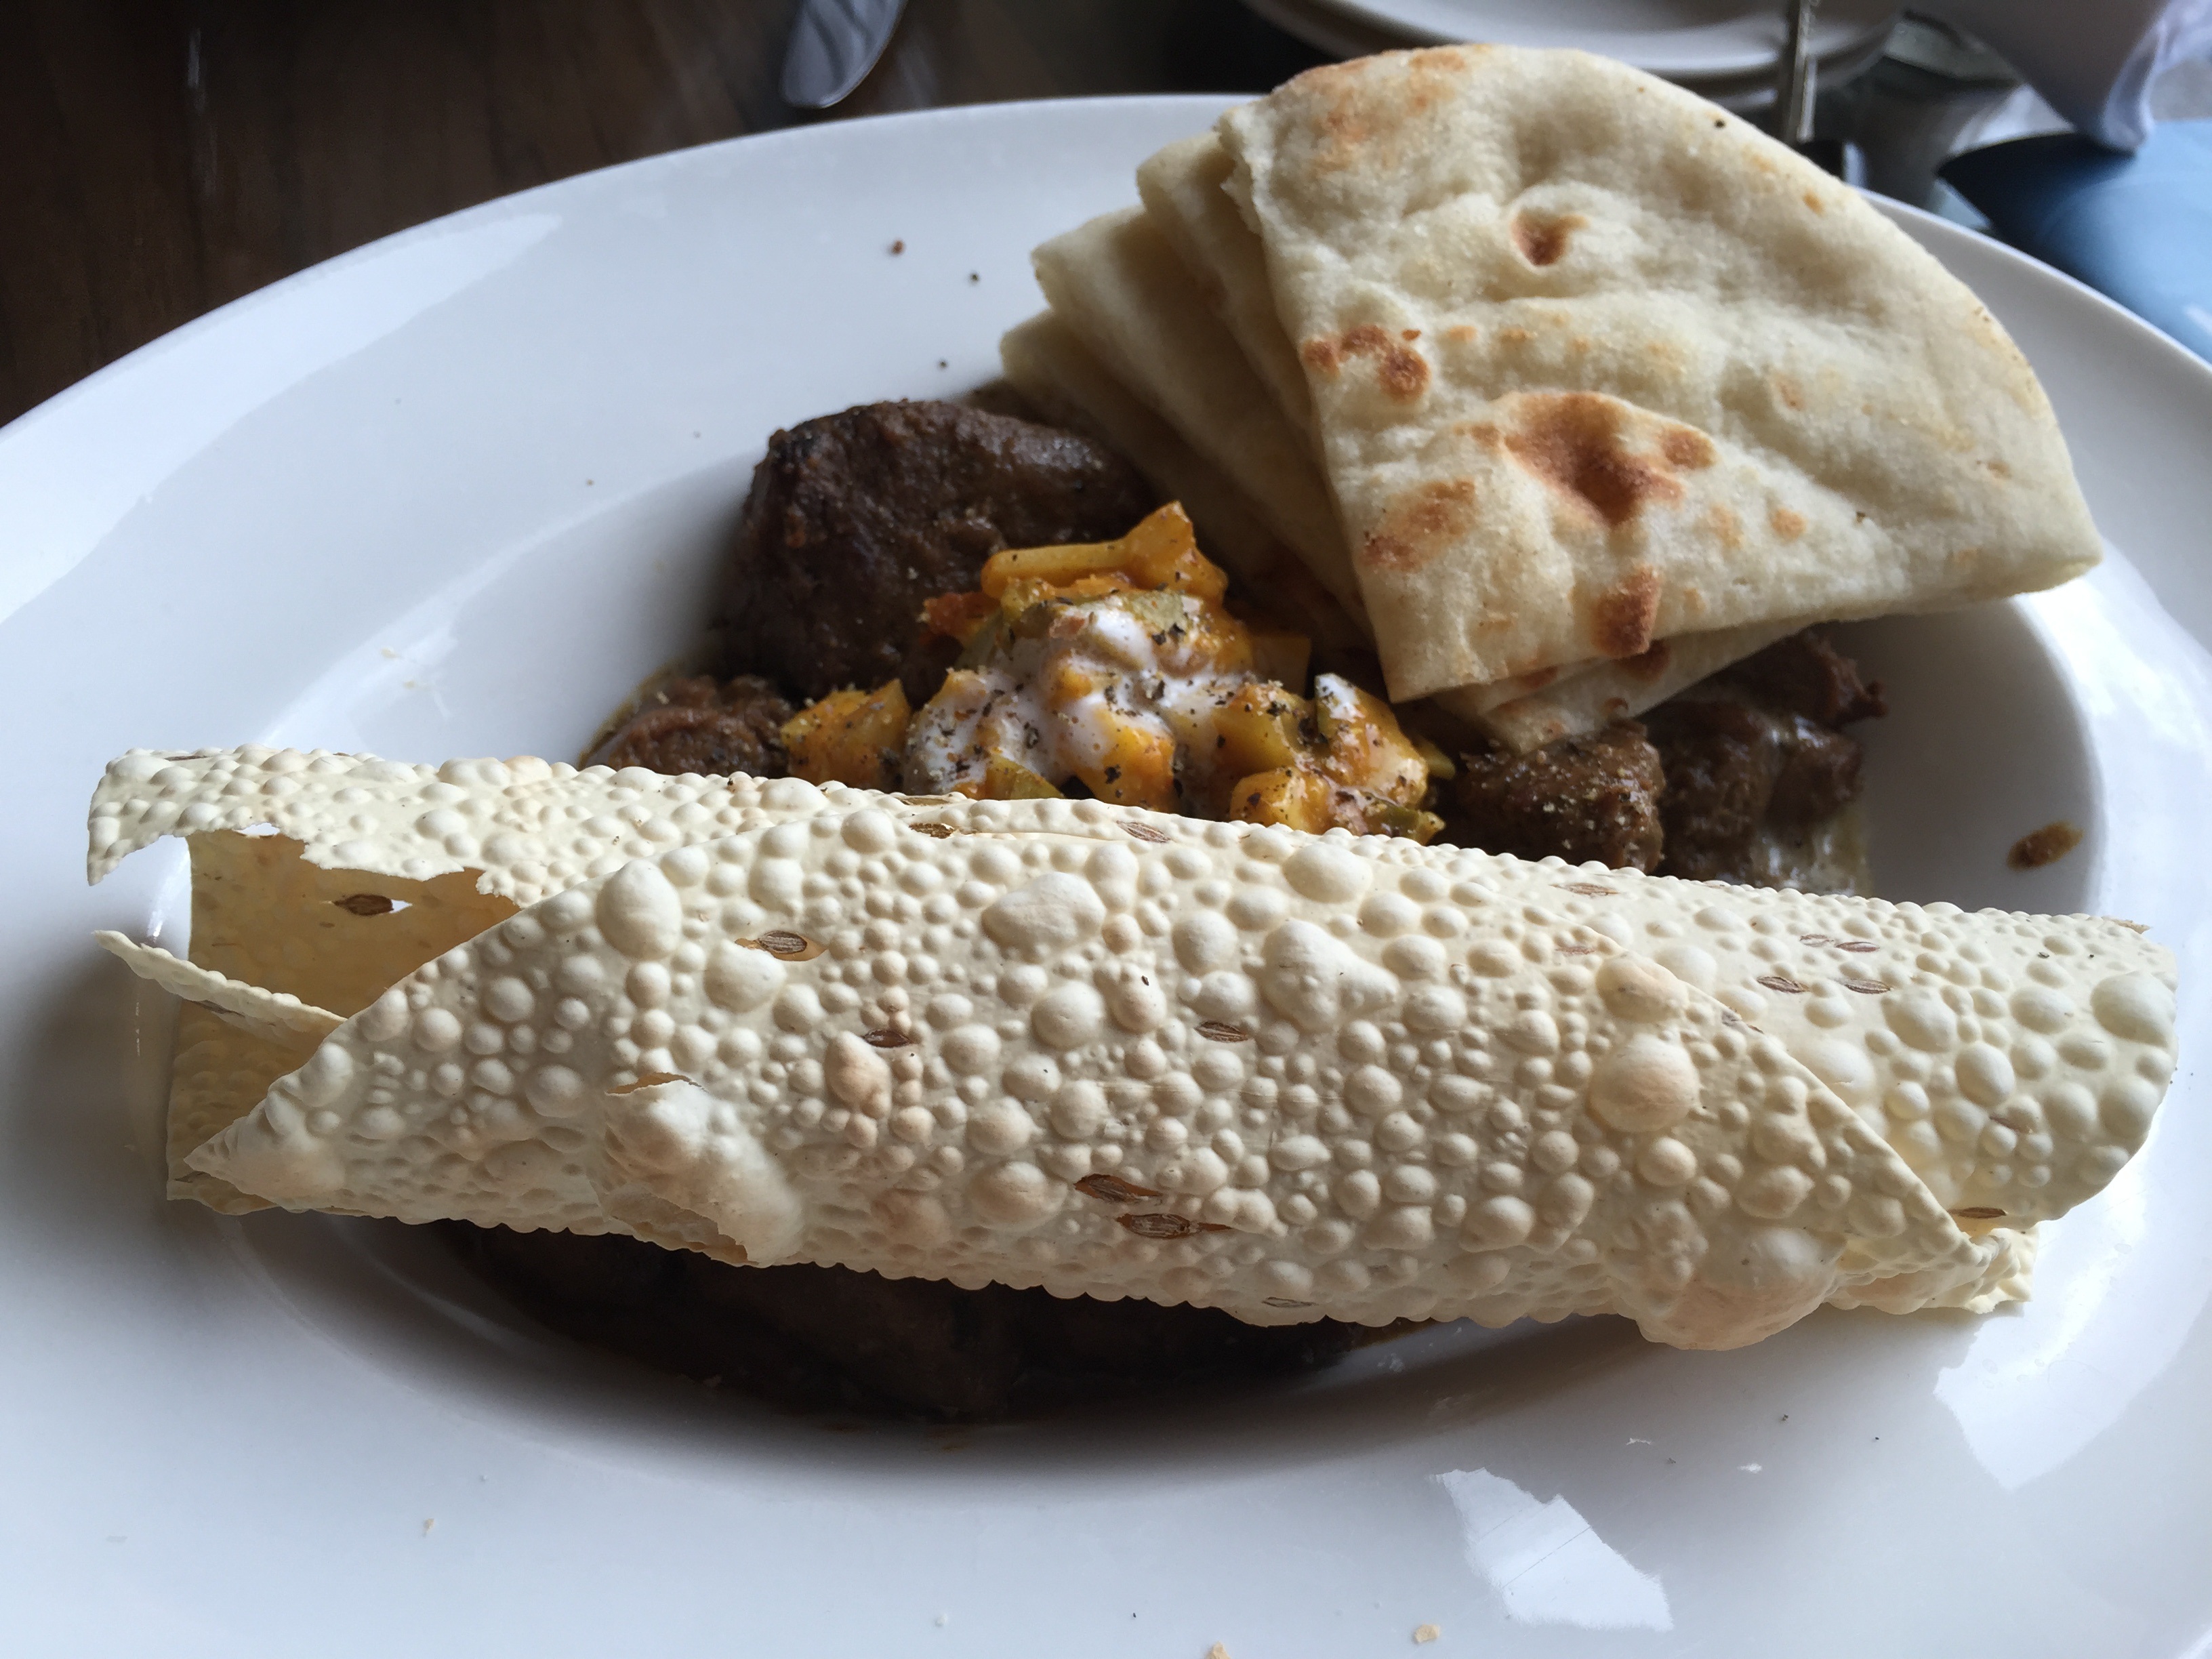
restaurant, dish, meal, food, produce, breakfast, dessert, meat, cuisine, bread, lamb, spicy, indian, baked goods, curry, naan, flatbread